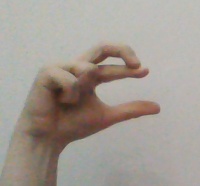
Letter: thal